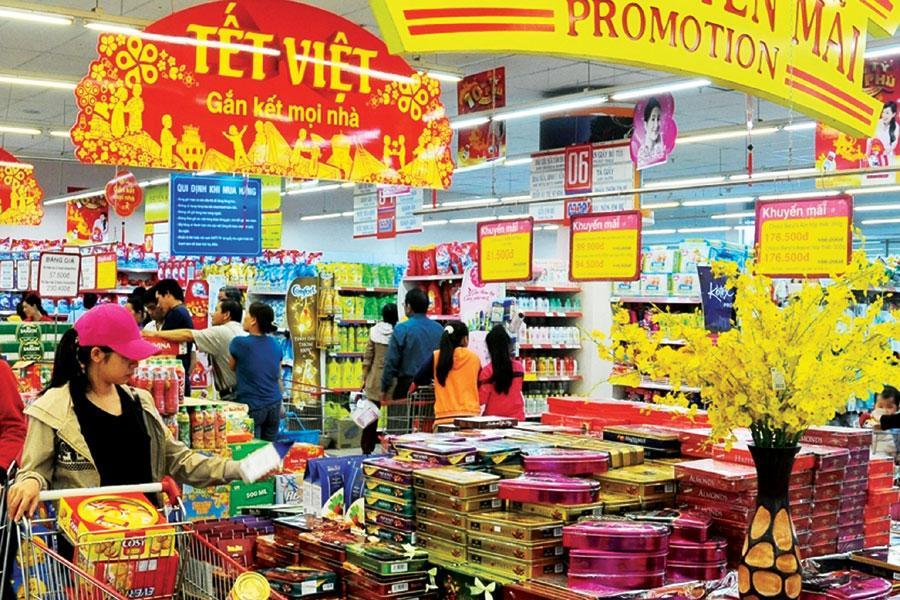
siêu thị được trang trí dựa trên bối cảnh của dịp tết nguyên đán